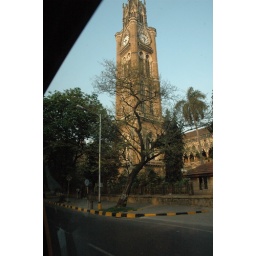
University clock tower in Mumbai